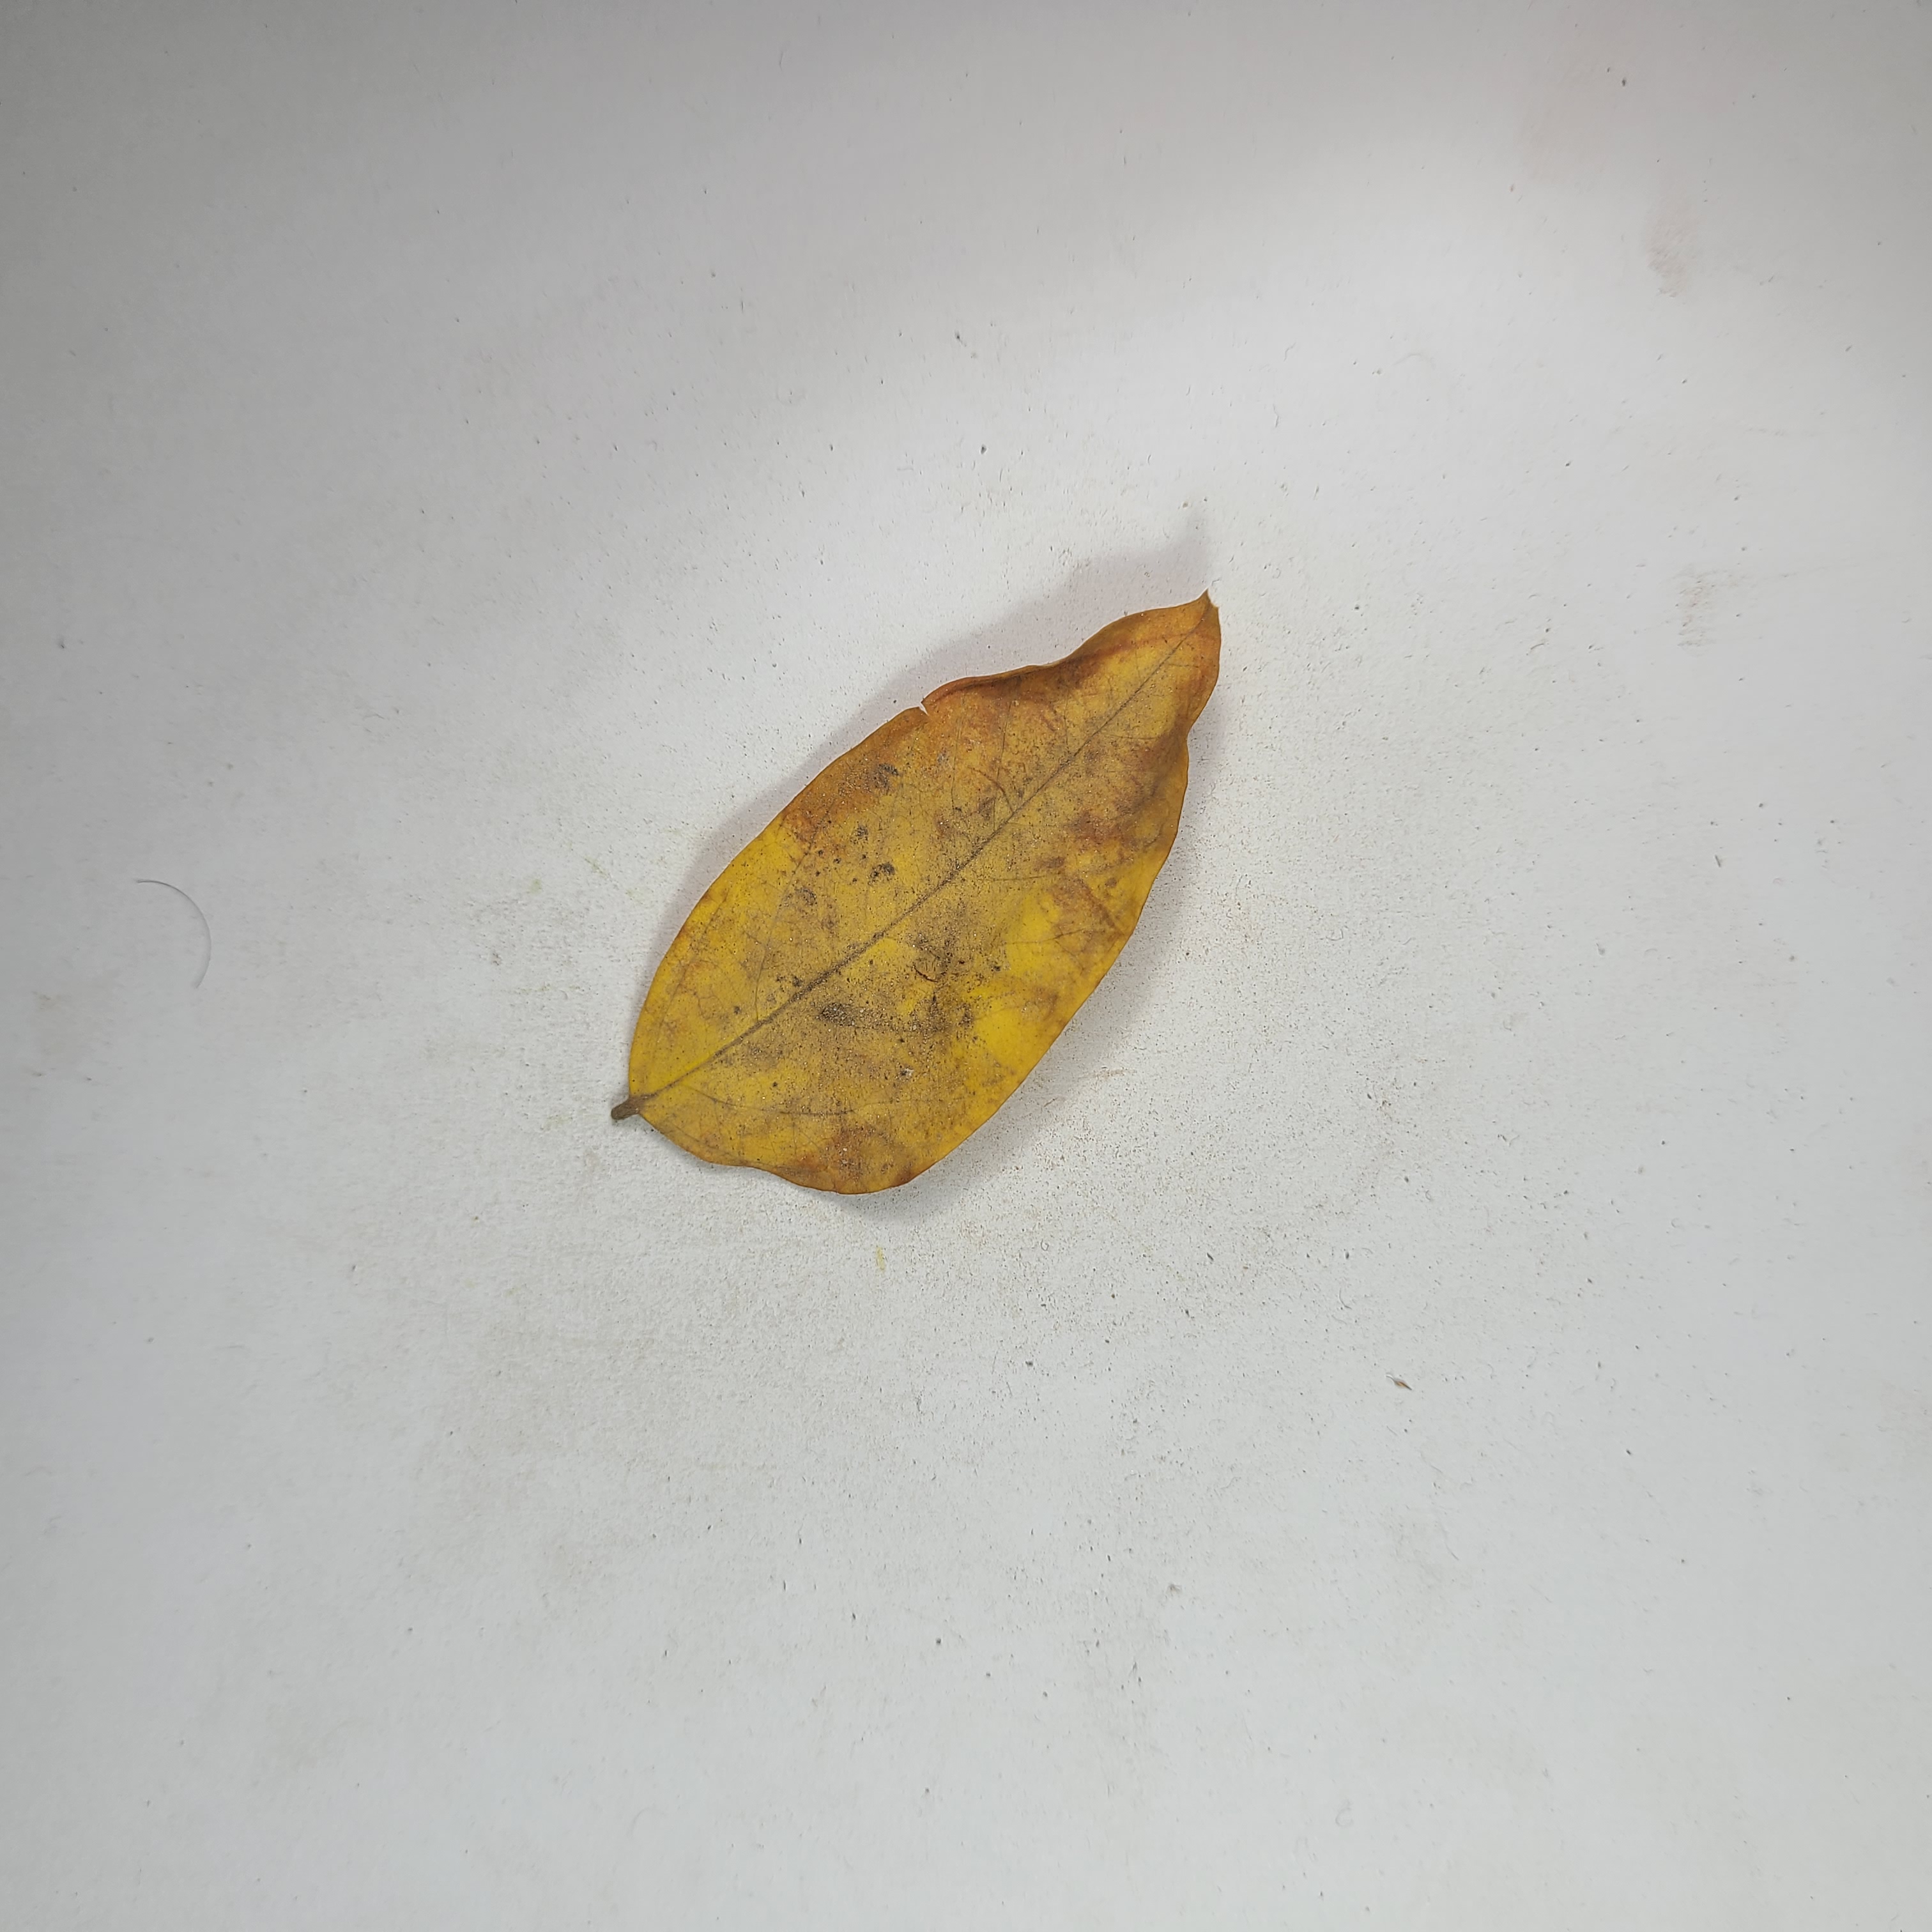
Label: Yellow Leaves